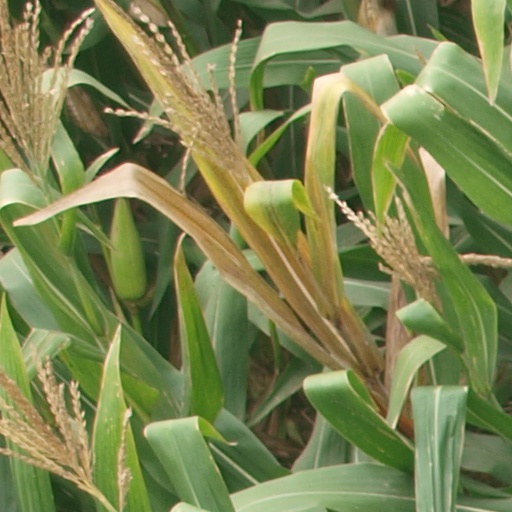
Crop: maize; corn